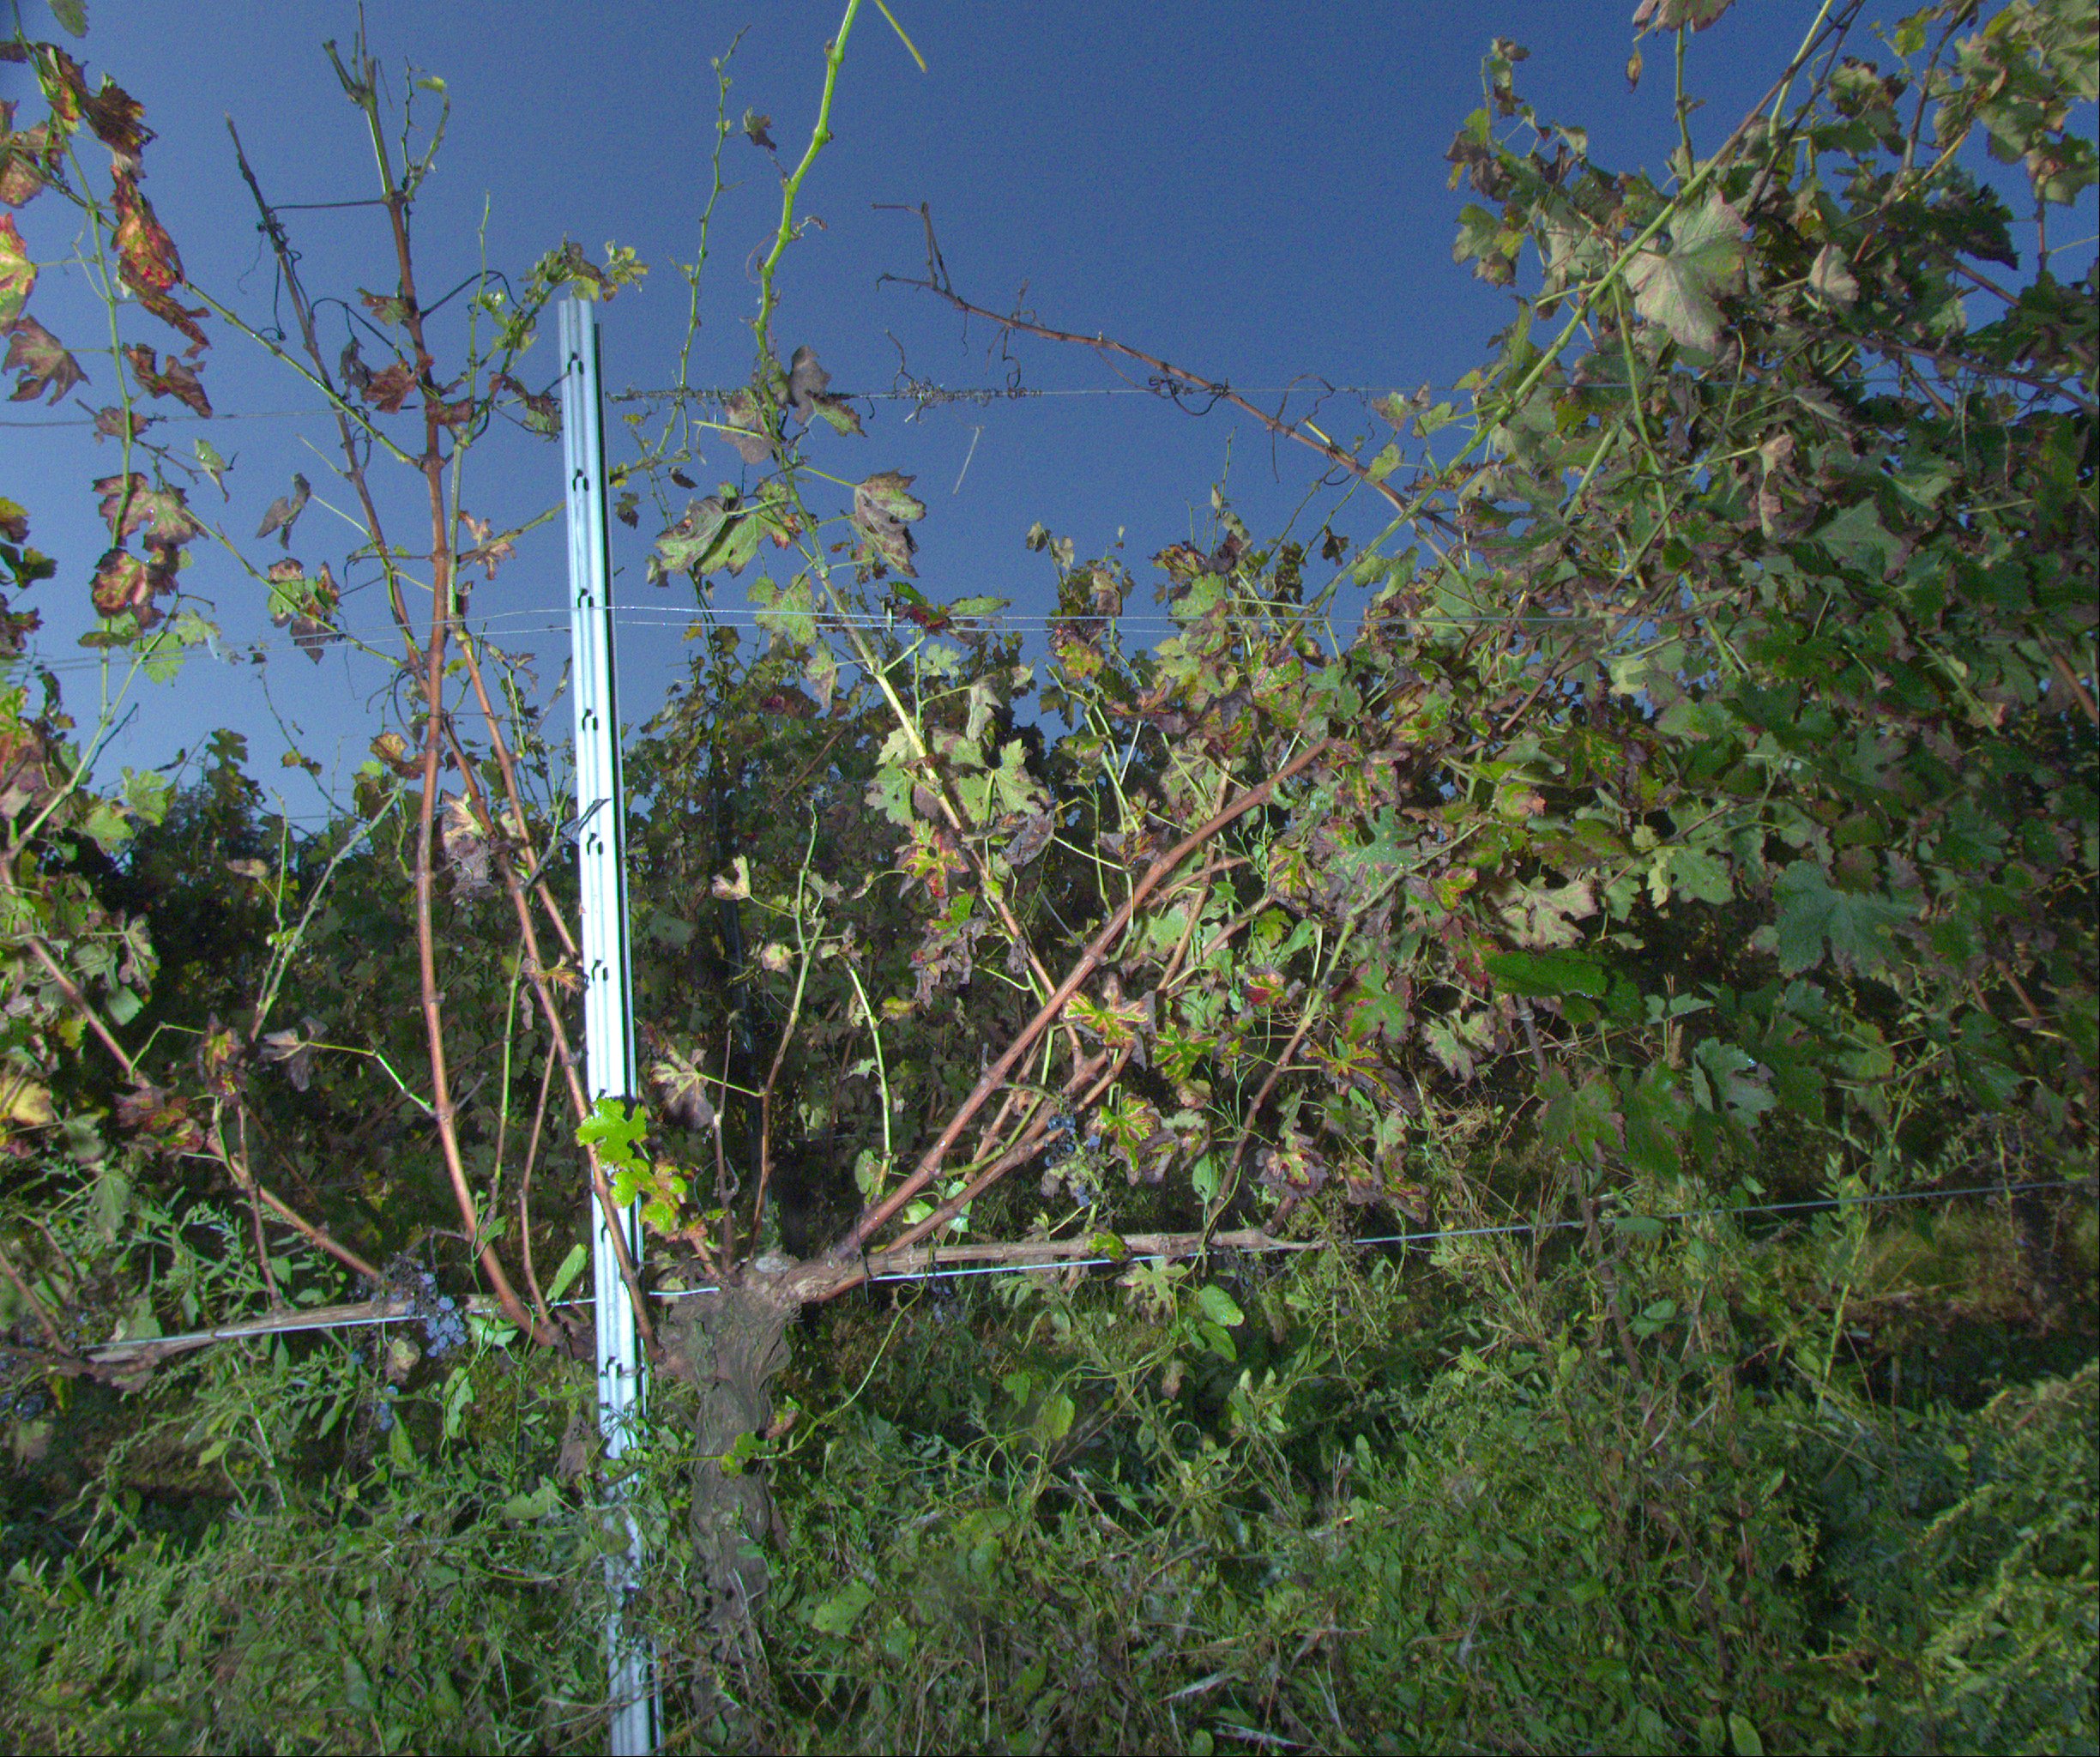
Grape variety: cabernet-sauvignon
Disease: esca